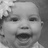
Emotion: happy